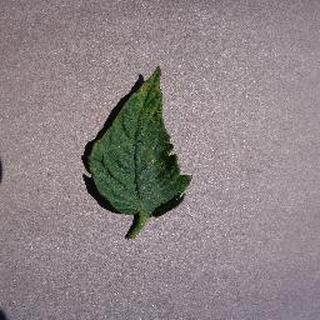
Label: tomato_septoria_leaf_spot